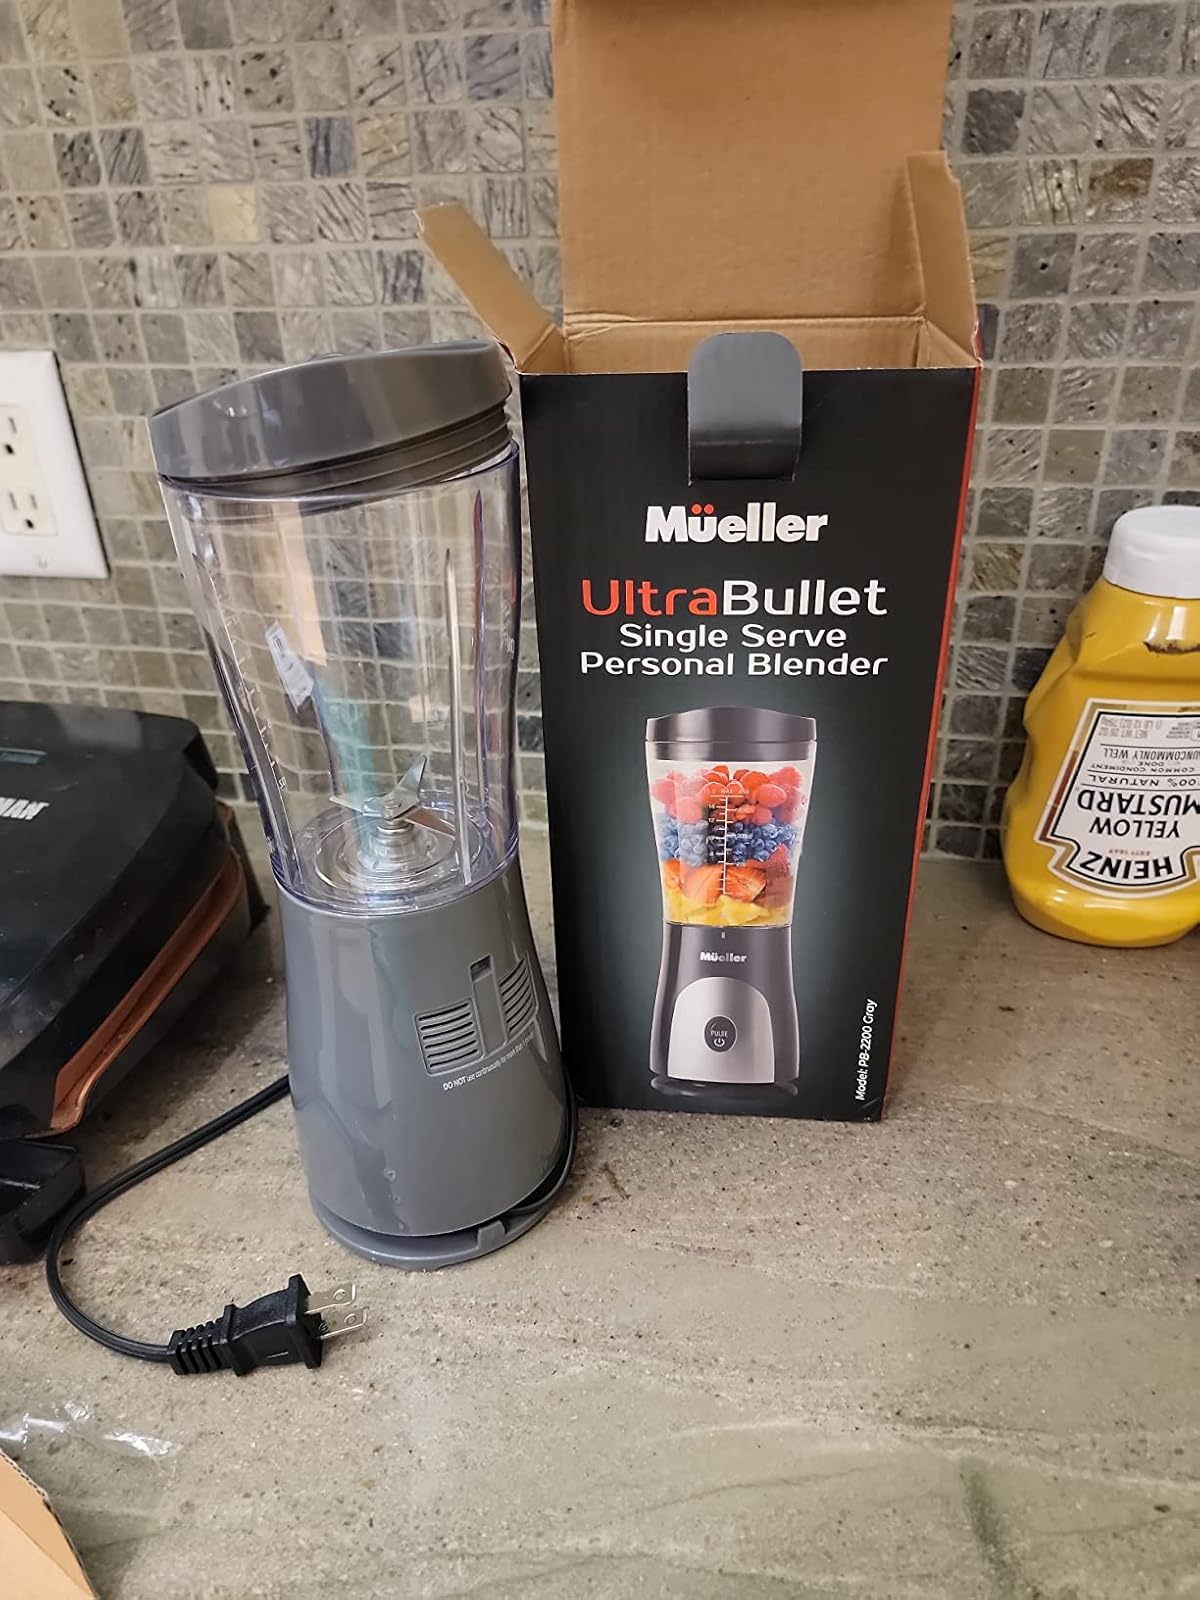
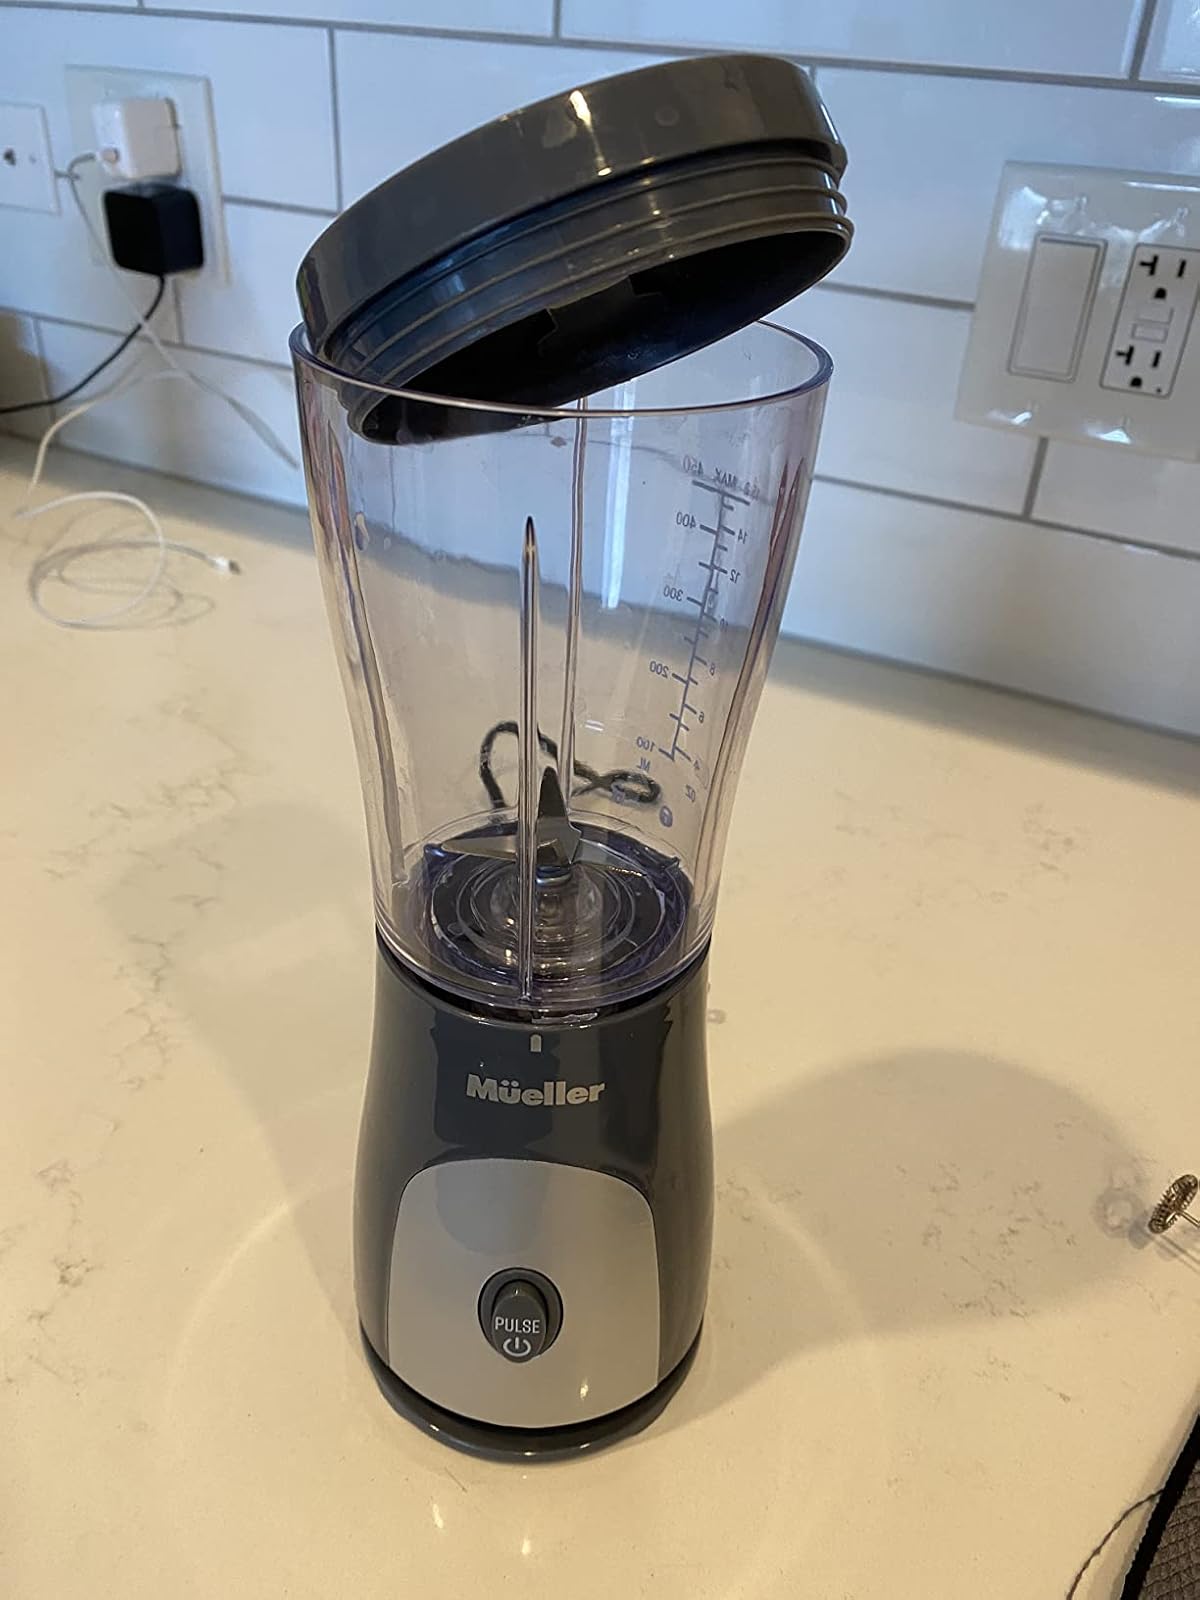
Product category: items_blender
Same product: yes